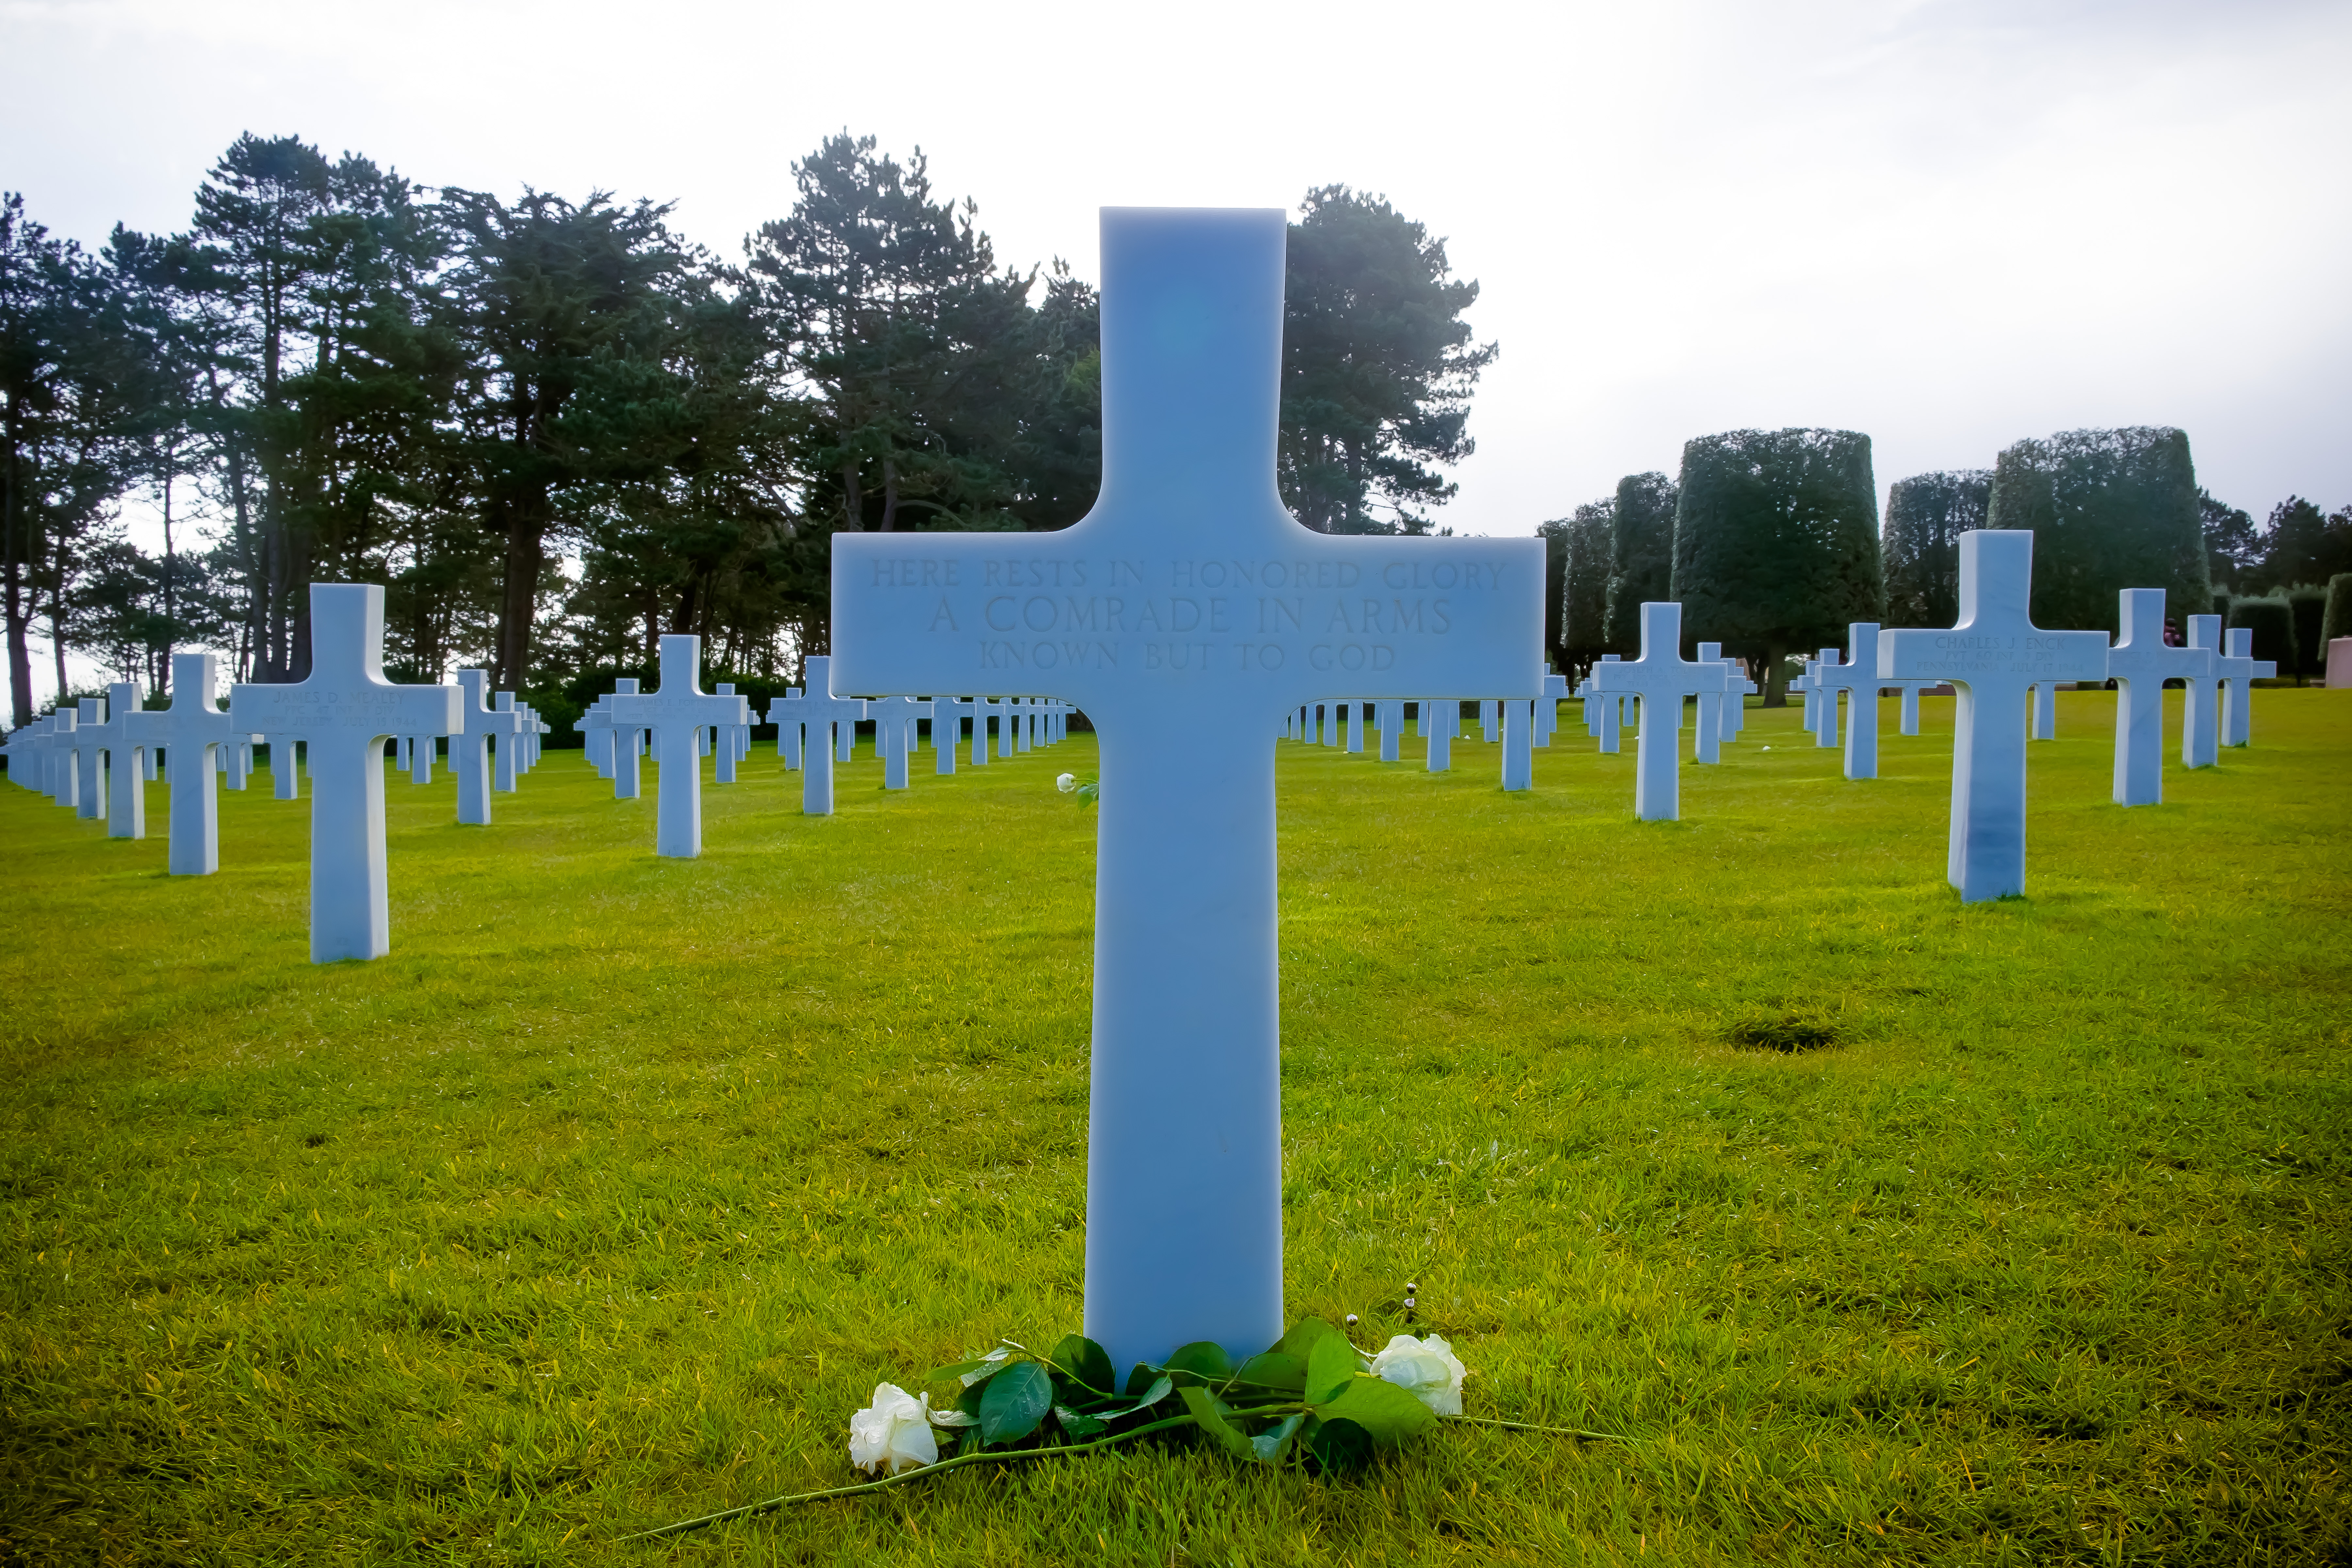
travel, france, fujifilm, cemetery, grave, memorial, fr, fuji, normandie, fujixt1, fujix, collevillesurmer, omahabeach, geographical feature